OK Garage

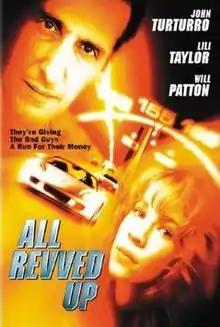
Movie Poster

OK Garage (also known as All Revved Up) is a 1998 film written and directed by Brandon Cole. The film won several awards at different film festivals. It premiered in the United States at the Los Angeles Independent Film Festival.